Coventry Blue Coat Church of England School

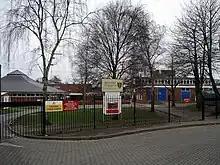
Current Terry Road site

The school has an award-winning eight-part (SSAATTBB) choir which in its current format was established in the 1976. It can trace its roots back to the 18th century. It performs choral works ranging from Thomas Tallis through Joseph Haydn to John Tavener. The choir has performed for the Archbishop of Canterbury and the Bishop of Coventry. The choir marked its 60th anniversary at Holy Trinity Church, Coventry in July 2024.